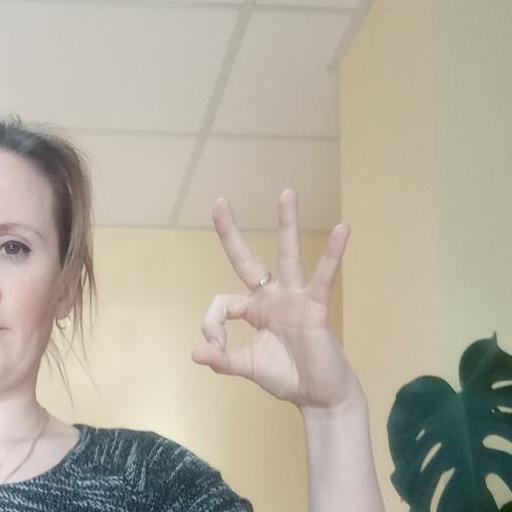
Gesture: ok